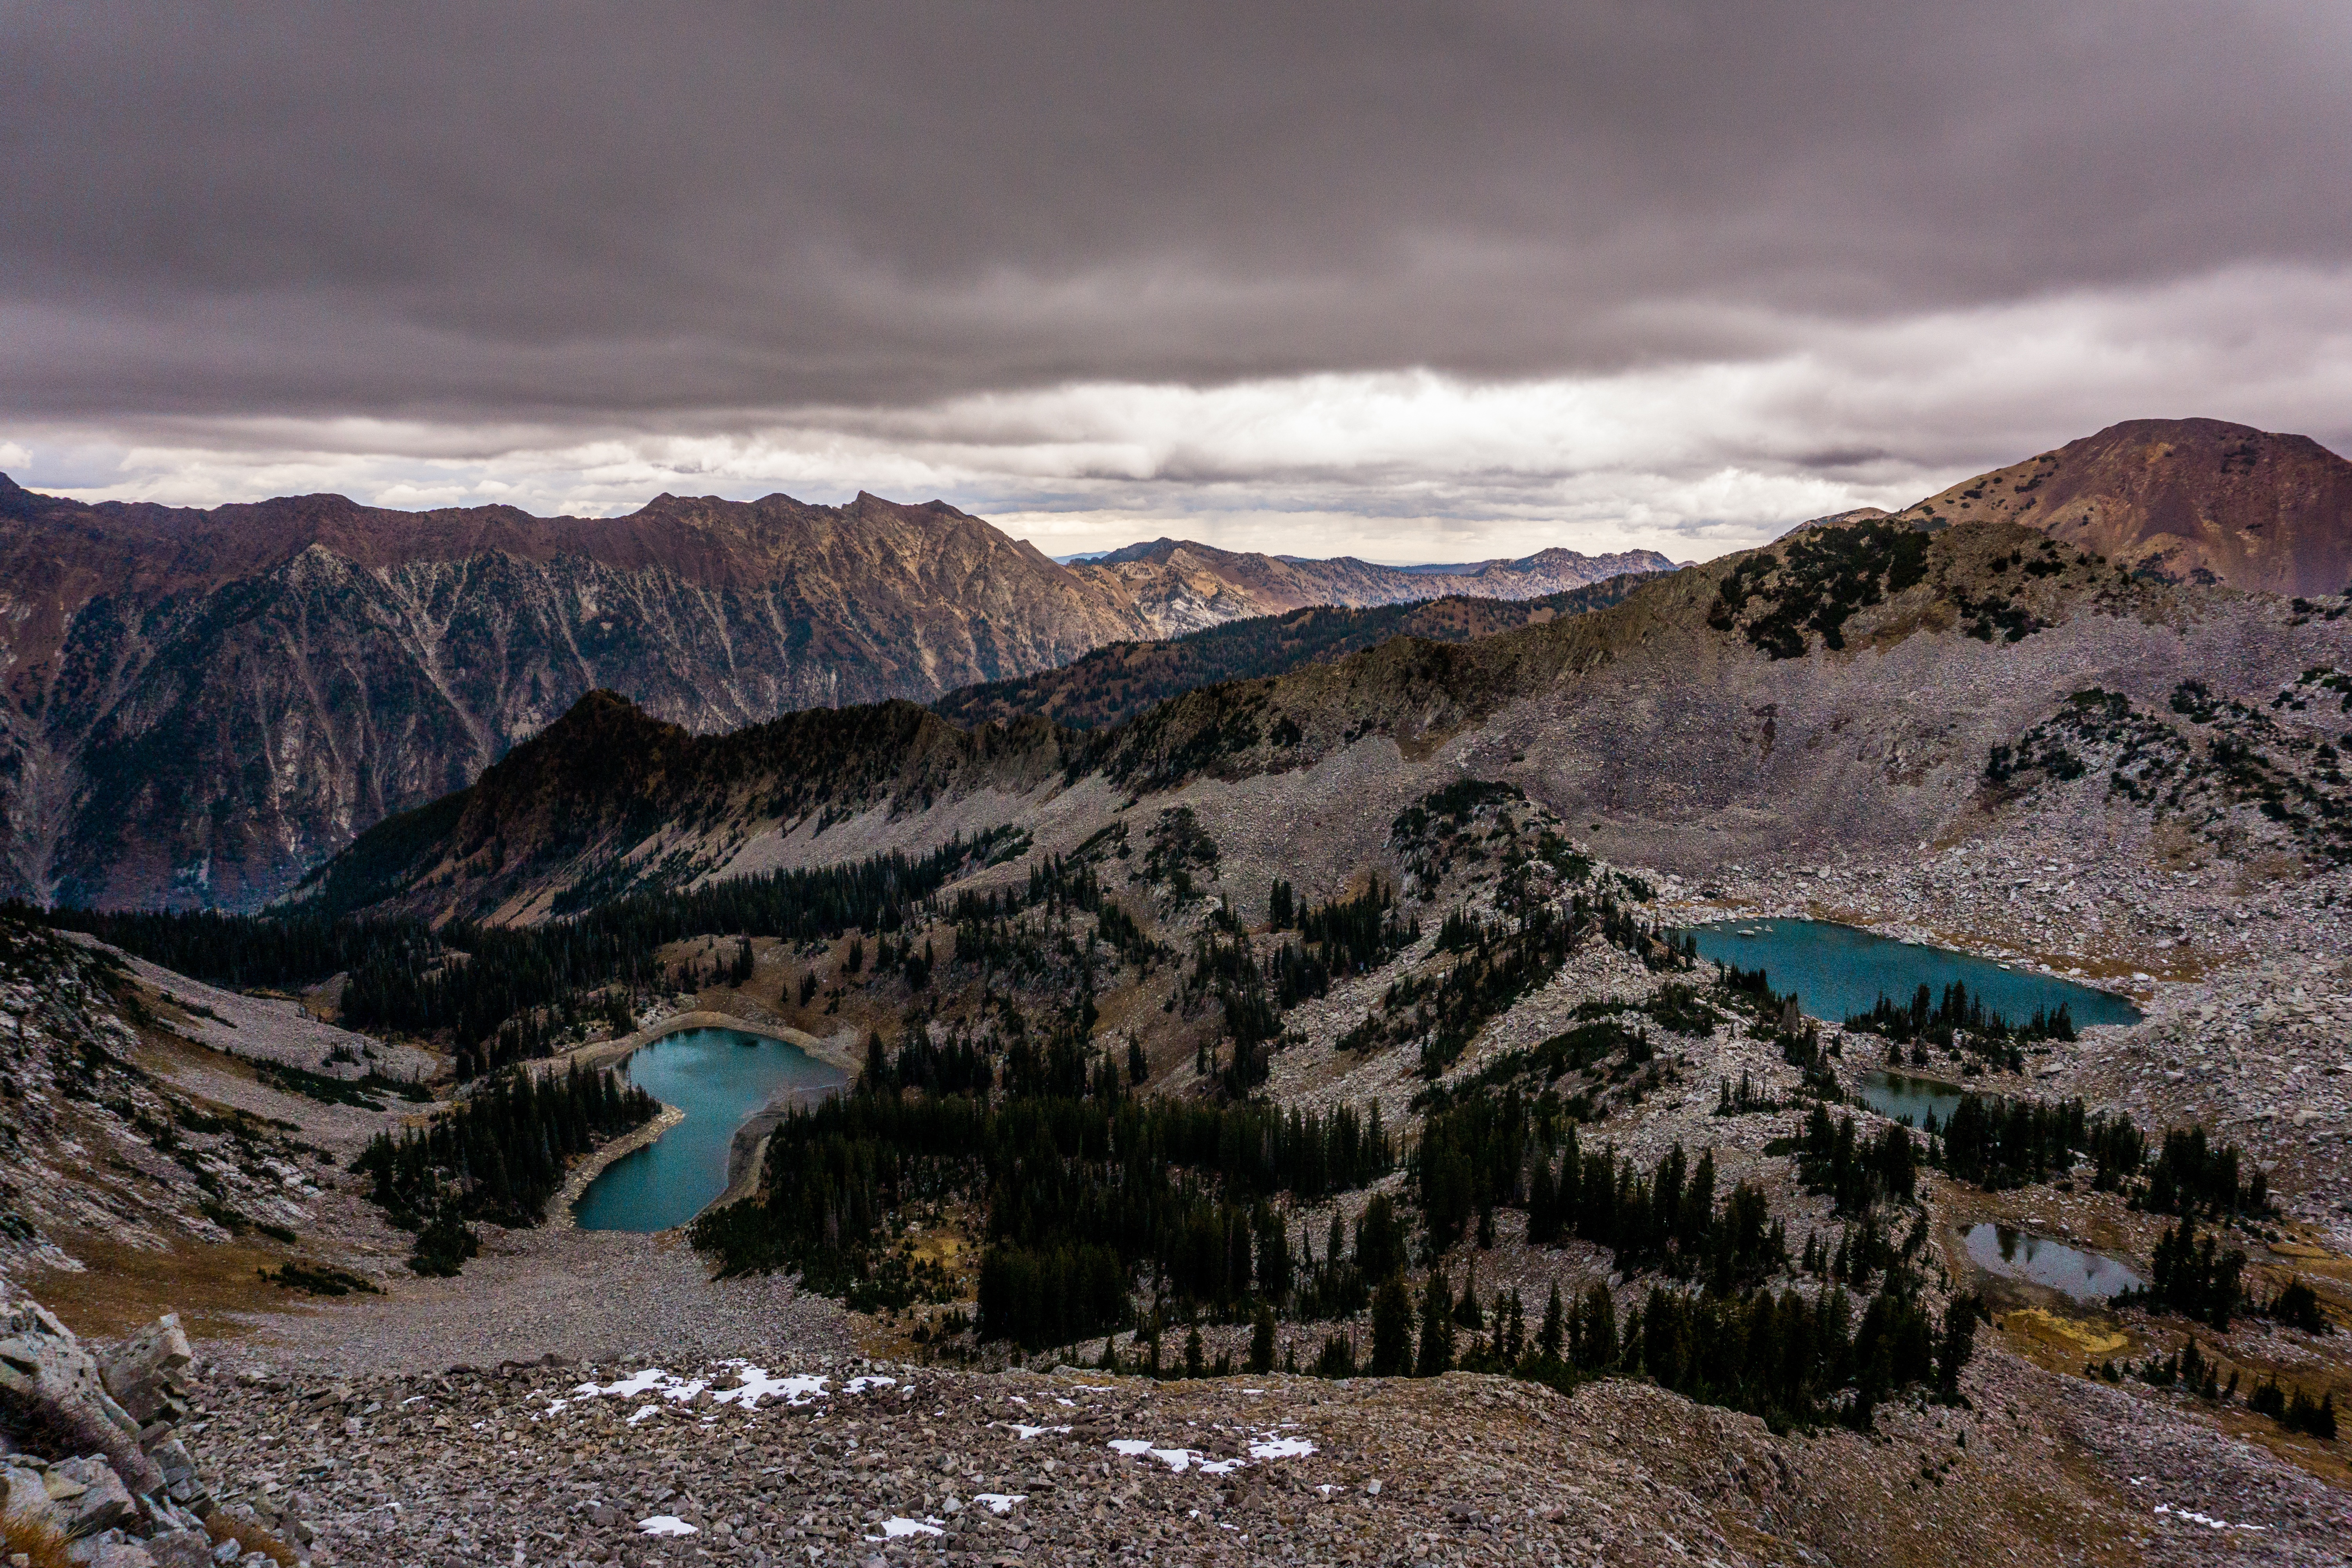
landscape, forest, wilderness, mountain, snow, cloud, hill, lake, valley, mountain range, glacier, ridge, summit, geology, alps, plateau, fell, cirque, loch, moraine, landform, mountain pass, geographical feature, mountainous landforms, glacial landform